Ladbergen

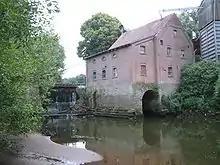
A watermill besides the Mühlenbach.

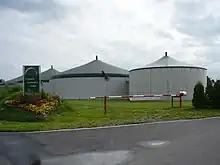
Anaerobic digestion plant at the Telgter Damm.

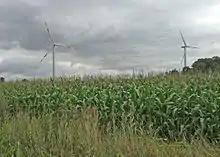
REpower MM82 wind turbines near the Münsterweg.

Because of graves found, it is assumed that the territory of the municipality Ladbergen was already populated in the Bronze Age. Ladbergen got mentioned first in 950 in a certificate of the Freckenhorst monastery.